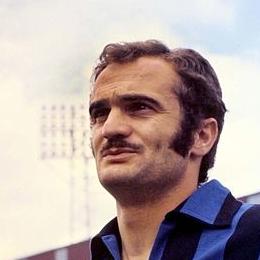
Age: 27